Jack Storms

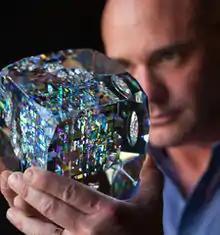
Glass sculptor Jack Storms

Jack Storms (born September 25, 1970) is an American glass sculptor and entrepreneur. He uses cold glass (fabricated glass) sculpting process to create his works. His glass Spectrum Cube and Tear Drop sculptures were used in the Marvel film "Guardians of the Galaxy".